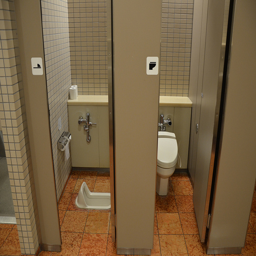
a bath room with a normal toilet and a crouching toilet
Two bathroom stalls with their doors open in a public restroom.
A bathroom with a toilet and other restroom device.
A couple of bathroom stalls with the doors open.
a bathroom with two different styles of toilets